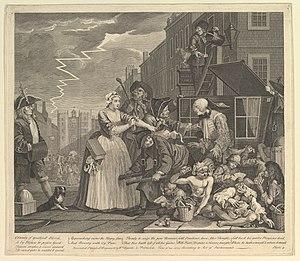
La Carrière d'un libertin, dit aussi La Carrière d'un roué est une série de huit peintures suivies des huit chalcographies correspondantes, exécutées à Londres par le peintre et graveur anglais William Hogarth entre 1733 et 1735.